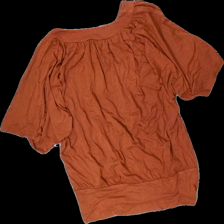
View: back
Type: Top
Category: Ladies
Brand: Soya/Soyaconcept
Colors: Brown
Material: 100% visc
Cut: Loose, C-collar
Size: M
Season: All
Damage: extra hål pga lösa trådar
Damage 2: extra hål pga lösa trådar
Price range: <50
Recommended usage: Export